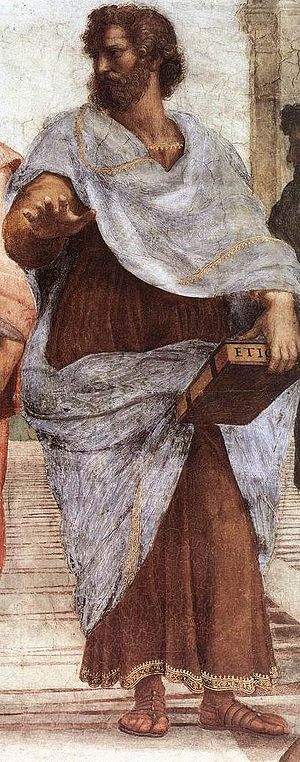
Aristoteles / Indflydelse
Aristoteles, fra Rafaels freske Skolen i Athen.
Aristoteles var en græsk filosof. Sammen med Platon regnes han for den, der har haft størst indflydelse på den vestlige verdens tanker.